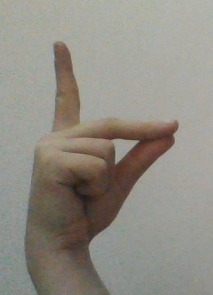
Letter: ta